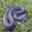
Label: snake